Prince Mikhail Cantacuzène

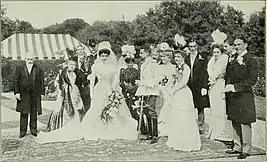
Part of the Cantacuzene Wedding Party in Newport

Prince Mikhail Mikhailovich Cantacuzène had a distant cousin, Prince Grigorii L'vovich Kantakuzen (1843–1902), who was also a diplomat, serving as Russian representative to the U.S. from 1892 to 1895. But in 1893, Prince Mikhail was attached to the Russian embassy in Rome. In that context, he met Julia Dent Grant, first born grandchild of U.S. President Ulysses Simpson Grant, who was traveling in Europe with her maternal aunt, Bertha Palmer (née Honoré). Aunt and niece travelled throughout Europe to promote interest in the World's Columbian Exposition as well as to collect art. The couple married in the home of her aunt Bertha Palmer in Newport, Rhode Island, on 22 September 1899. Miss Grant assumed her husband's titles and was styled Julia Dent Cantacuzène Spiransky-Grant. Prince and Princess Cantacuzène resided in St. Petersburg (later Petrograd) or at their estate in Ukraine during their early married years, with the Princess giving birth to their three children: